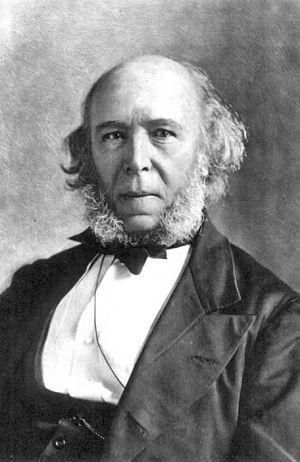
La sociologie est une discipline des sciences sociales qui a pour objectif de rechercher des explications et des compréhensions typiquement sociales, et non pas mentales ou biophysiques, à des phénomènes observables, afin d'en montrer la « nature » sociologique. La sociologie étudie les interactions sociales, qui produisent par exemple, selon les approches : des acteurs sociaux, des actions sociales, des faits sociaux, des identités sociales, des institutions sociales, des organisations, des réseaux, des cultures, des classes sociales, des normes sociales ainsi que de toutes ces entités qui n'ont pas d'explications purement biophysiques ou mentales et qui sont produites par l'interaction sociale. Une explication sociologique est vue comme le produit d'une démarche scientifique et/ou intellectuelle, afin de rendre compte, expliquer ou comprendre un phénomène social. Le savoir sociologique se distingue du sens commun, qui lui aussi permet d'appréhender la vie sociale, par sa méthodologie.
La survie du plus apte est une phrase qui est en fait un raccourci pour le concept concernant la compétition pour la survie ou la dominance. Elle a été écrite à l'origine par Herbert Spencer dans ses Principles of Biology de 1864. Spencer y traçait des parallèles entre ses idées économiques et les théories de l'évolution que Charles Darwin appelait la sélection naturelle.
Herbert Spencer, né le 27 avril 1820 à Derby et mort le 8 décembre 1903 à Brighton, est un philosophe et sociologue anglais.